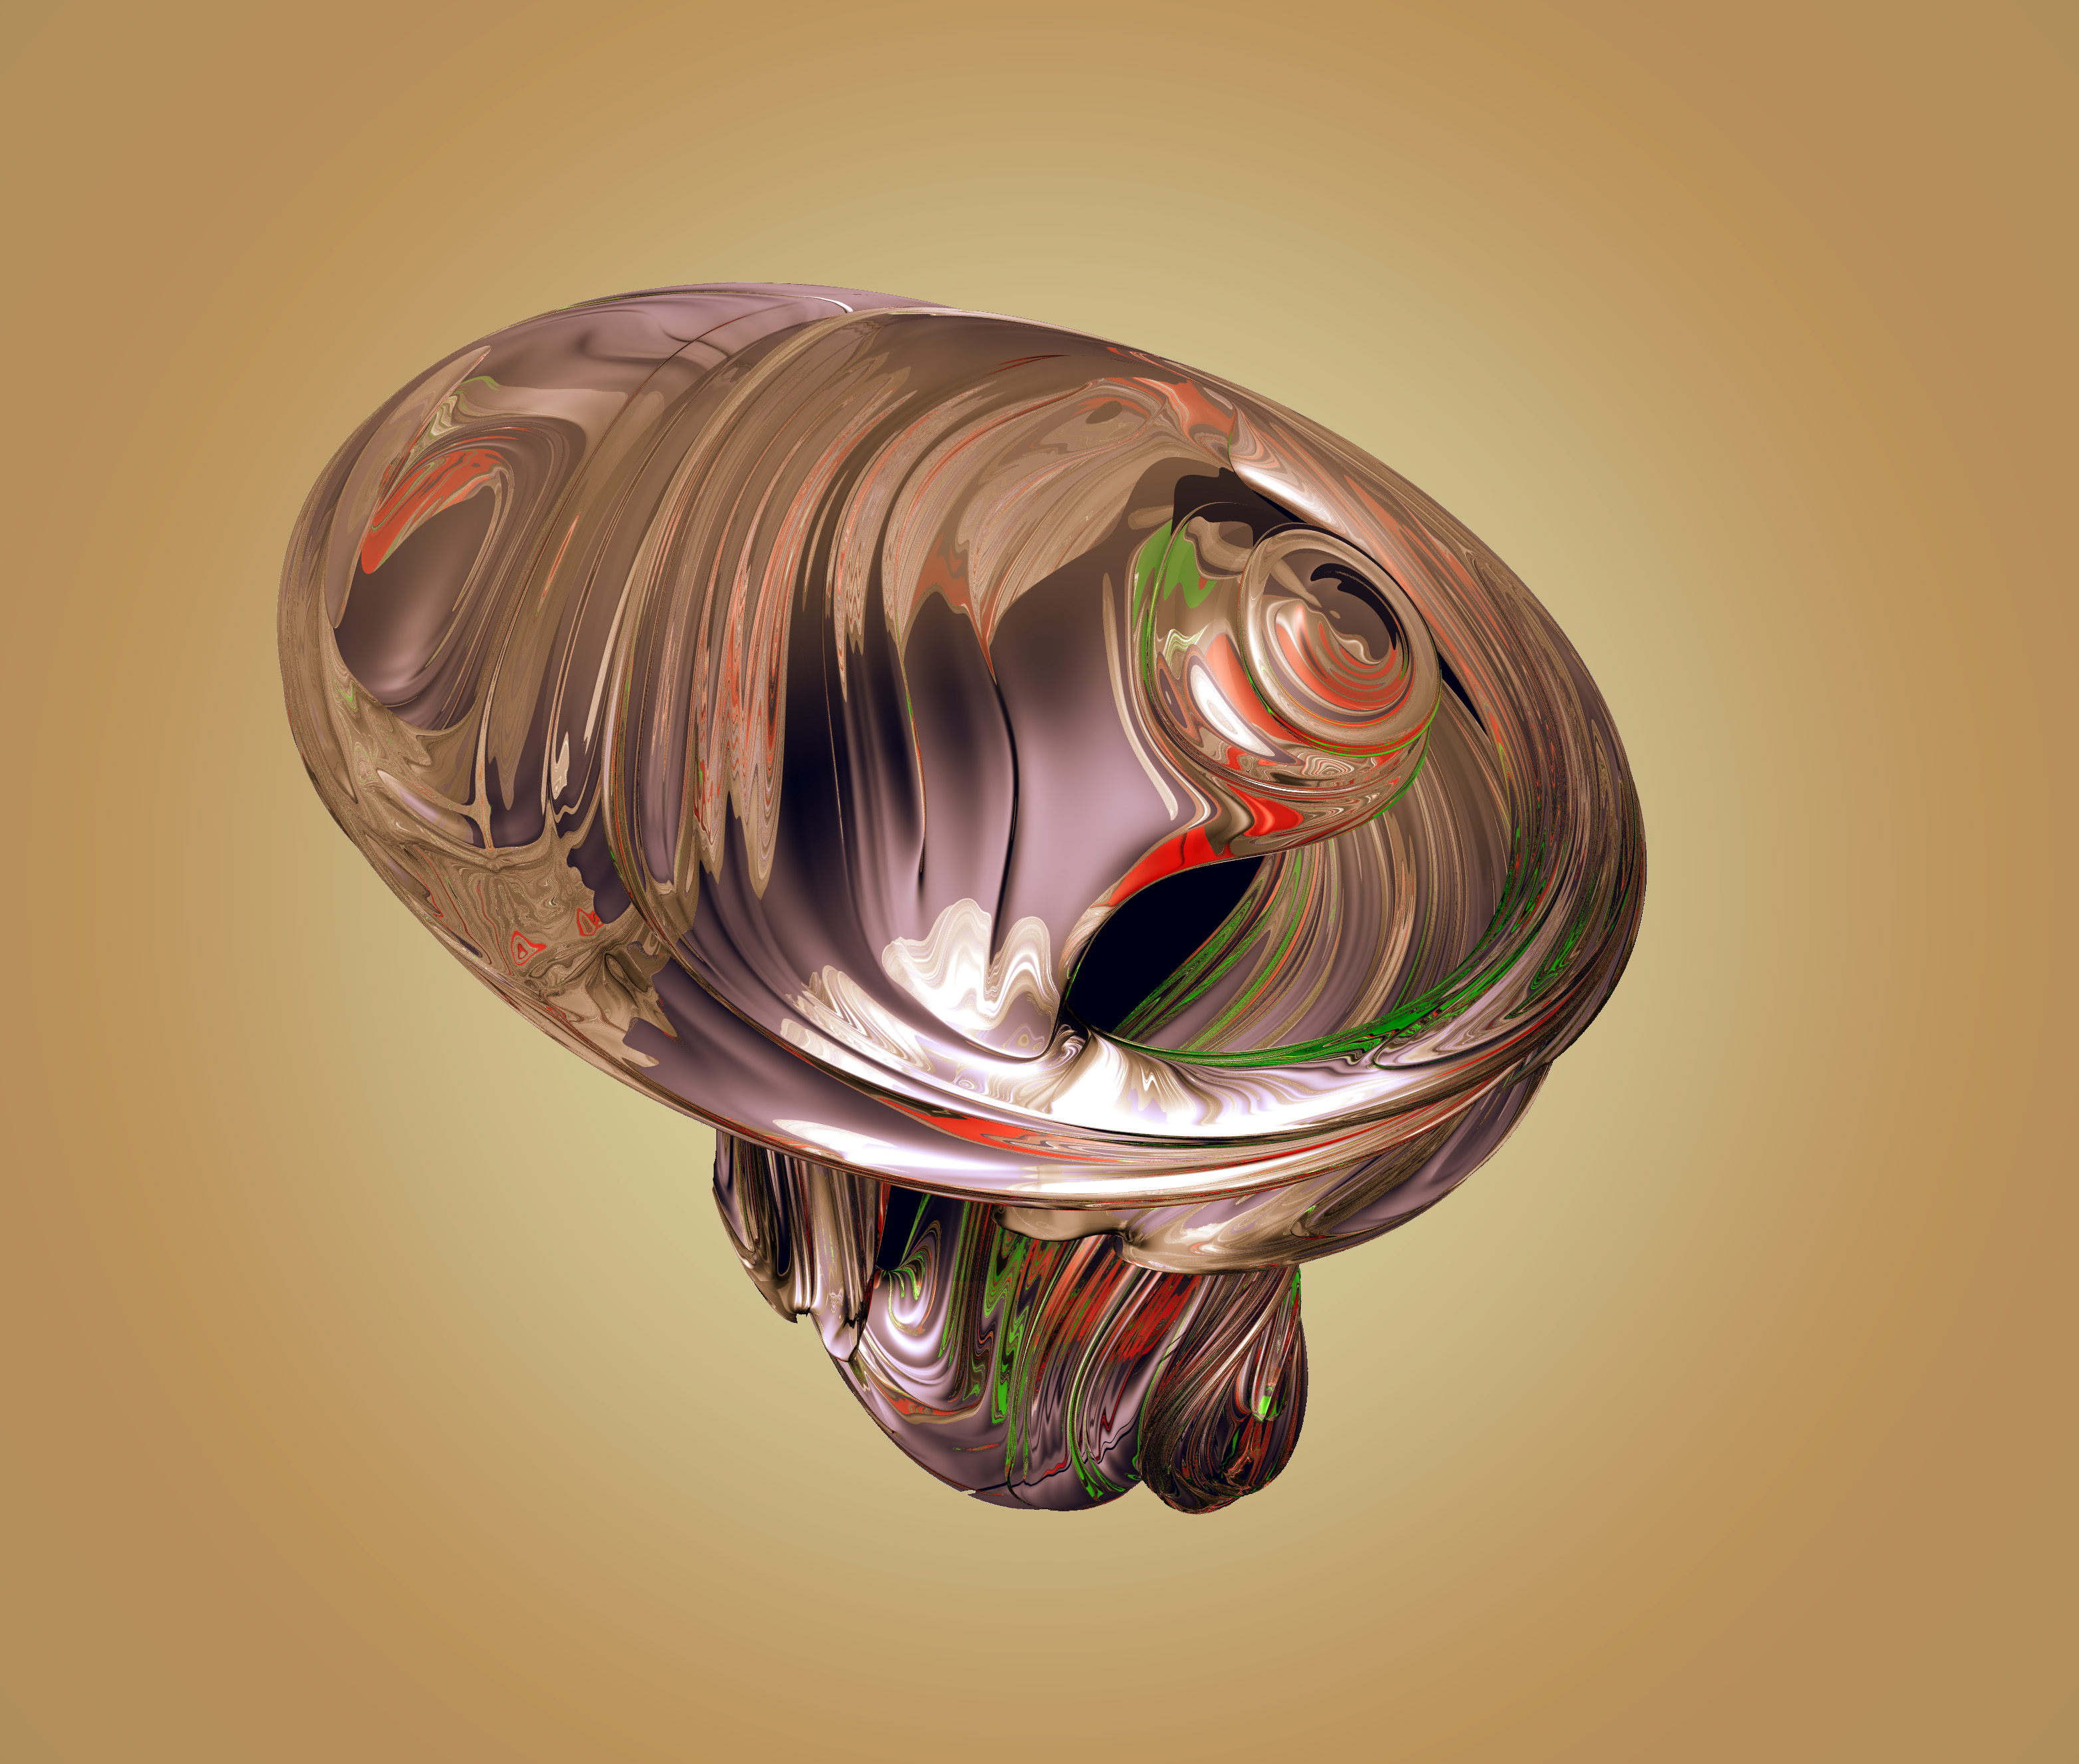
light, ray, glass, lamp, lighting, material, circle, julia, light fixture, sphere, shape, sconce, setcomputer, generatedpov, incandescent light bulb